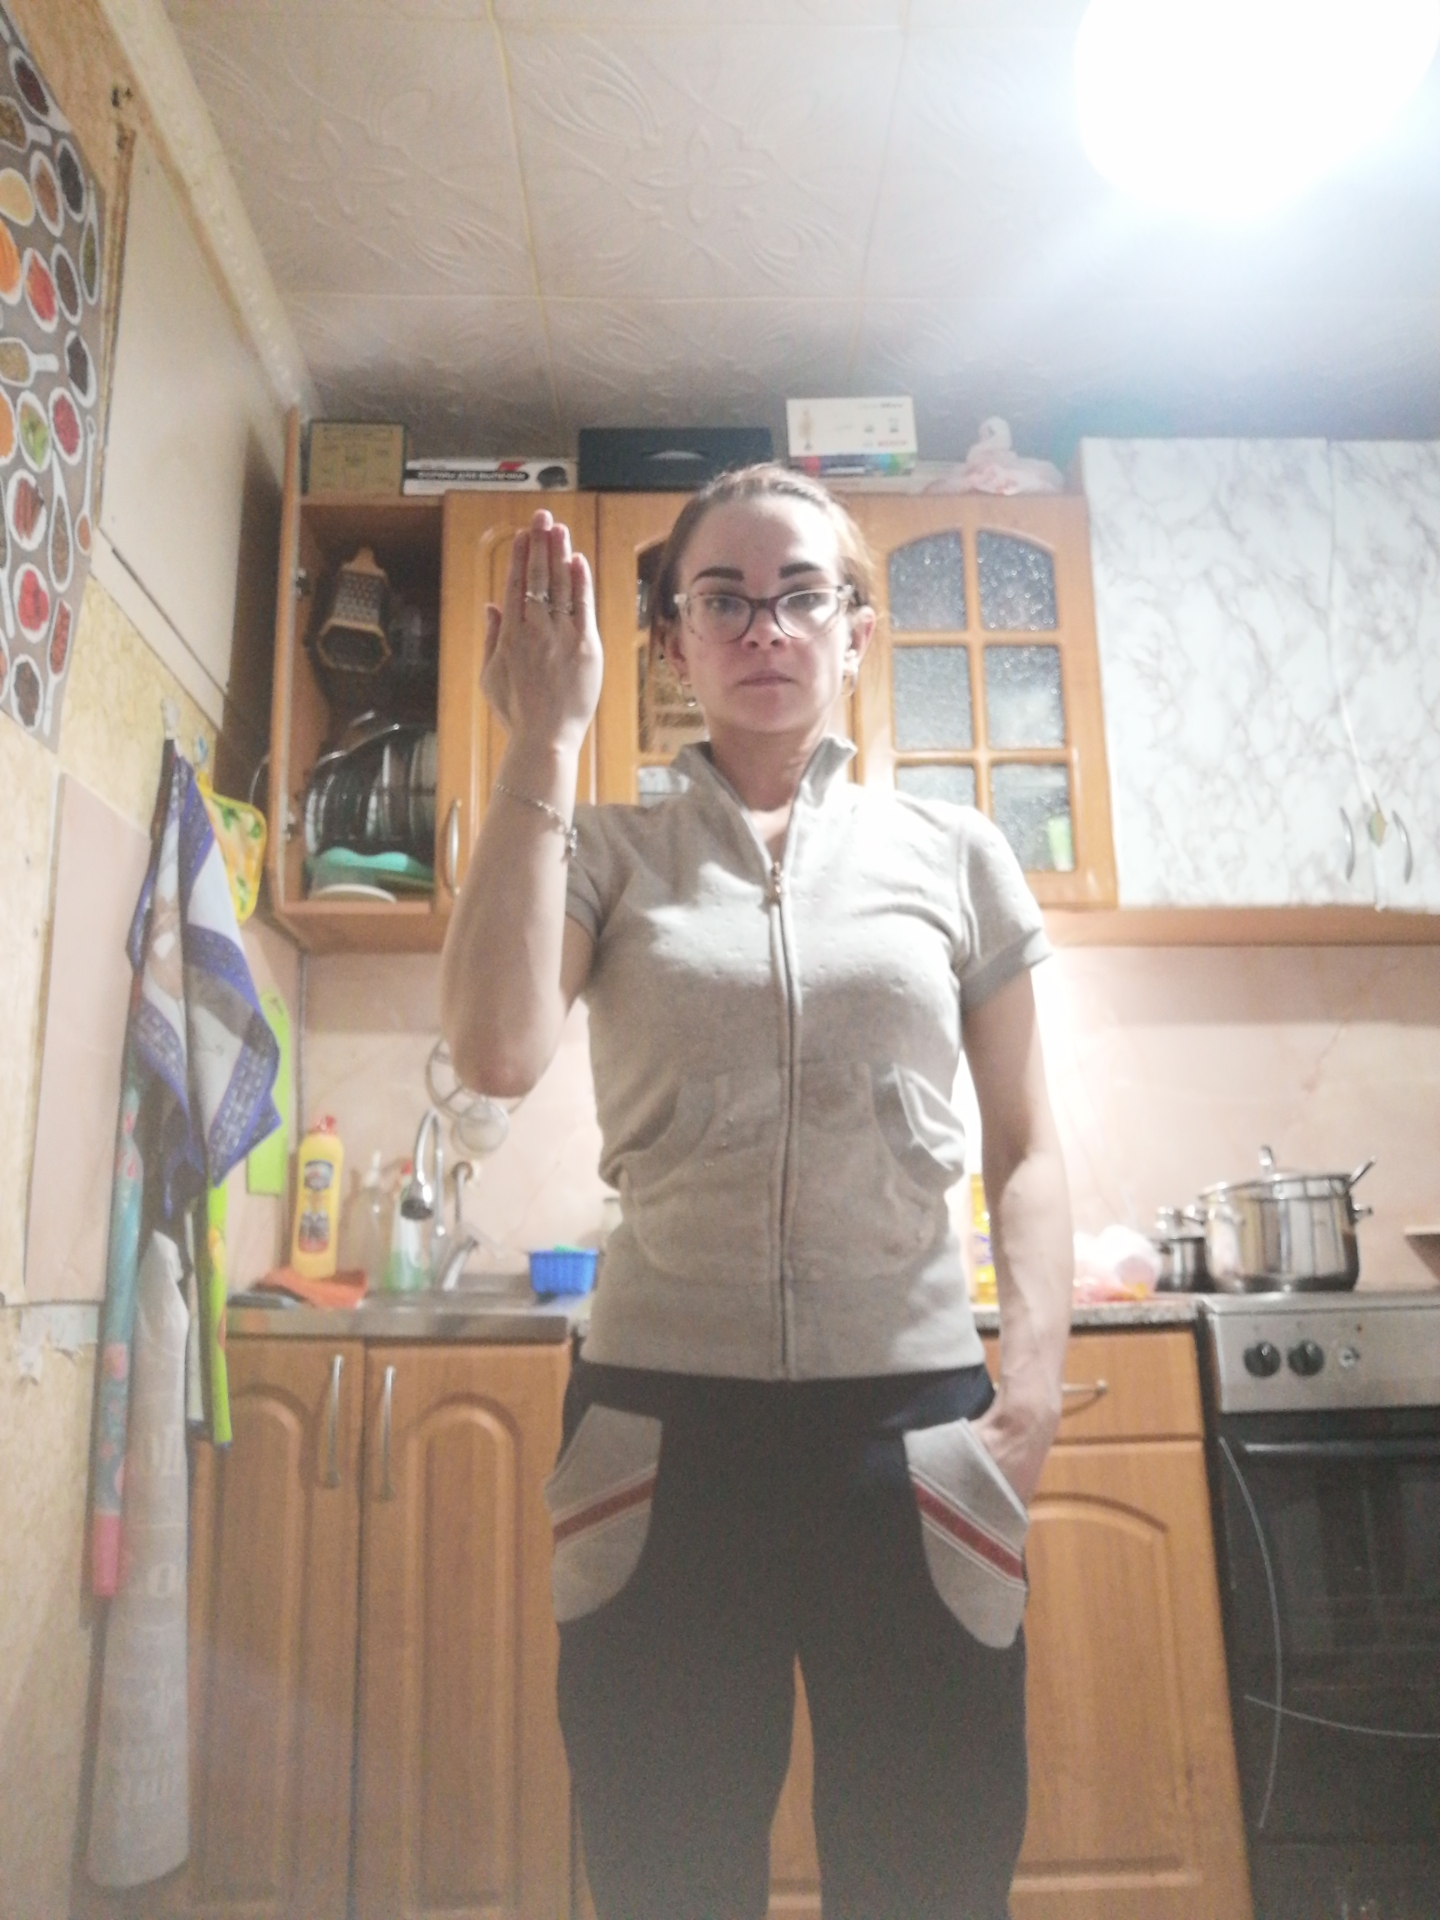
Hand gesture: stop_inverted